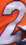
Number: 2